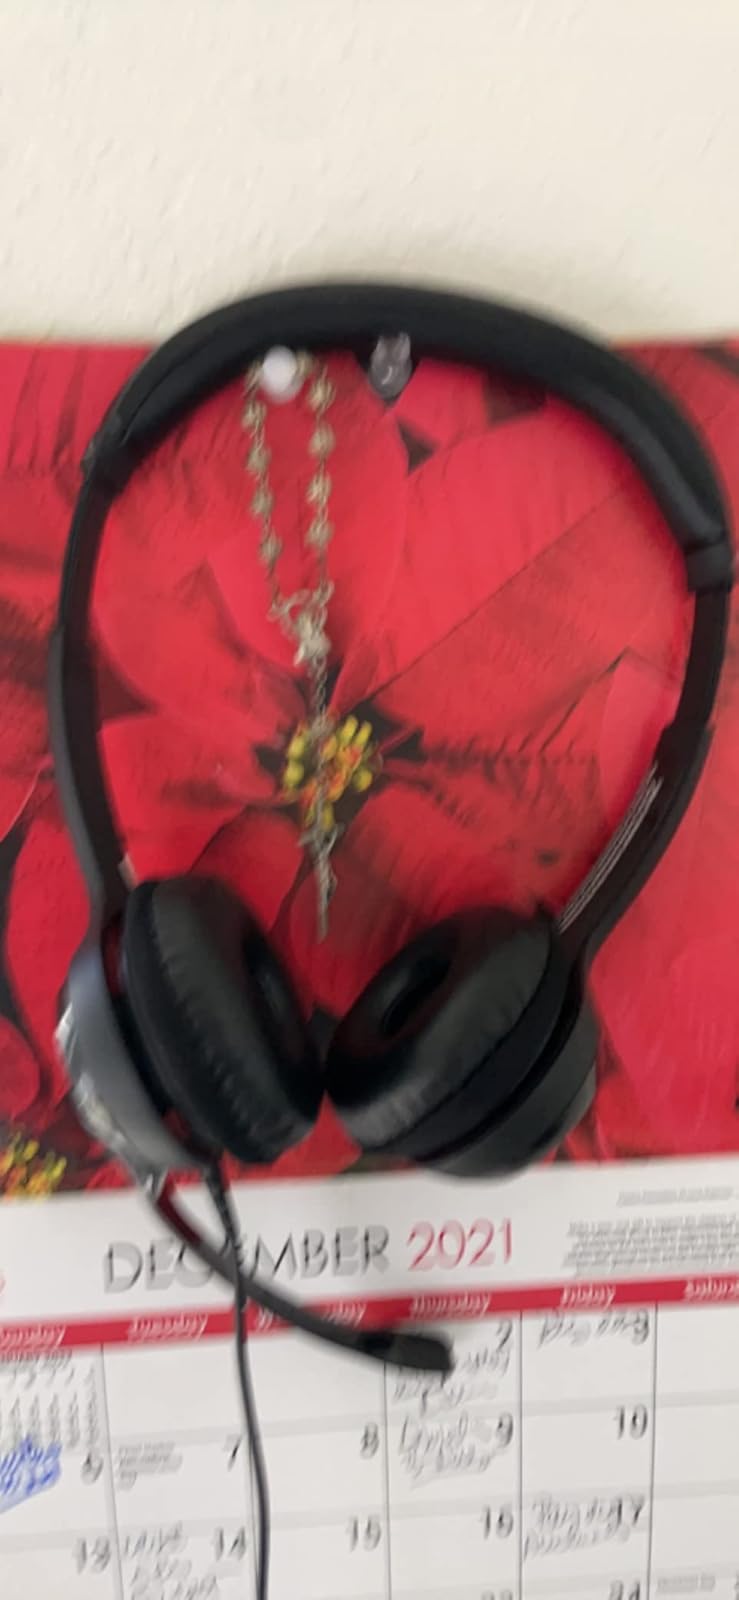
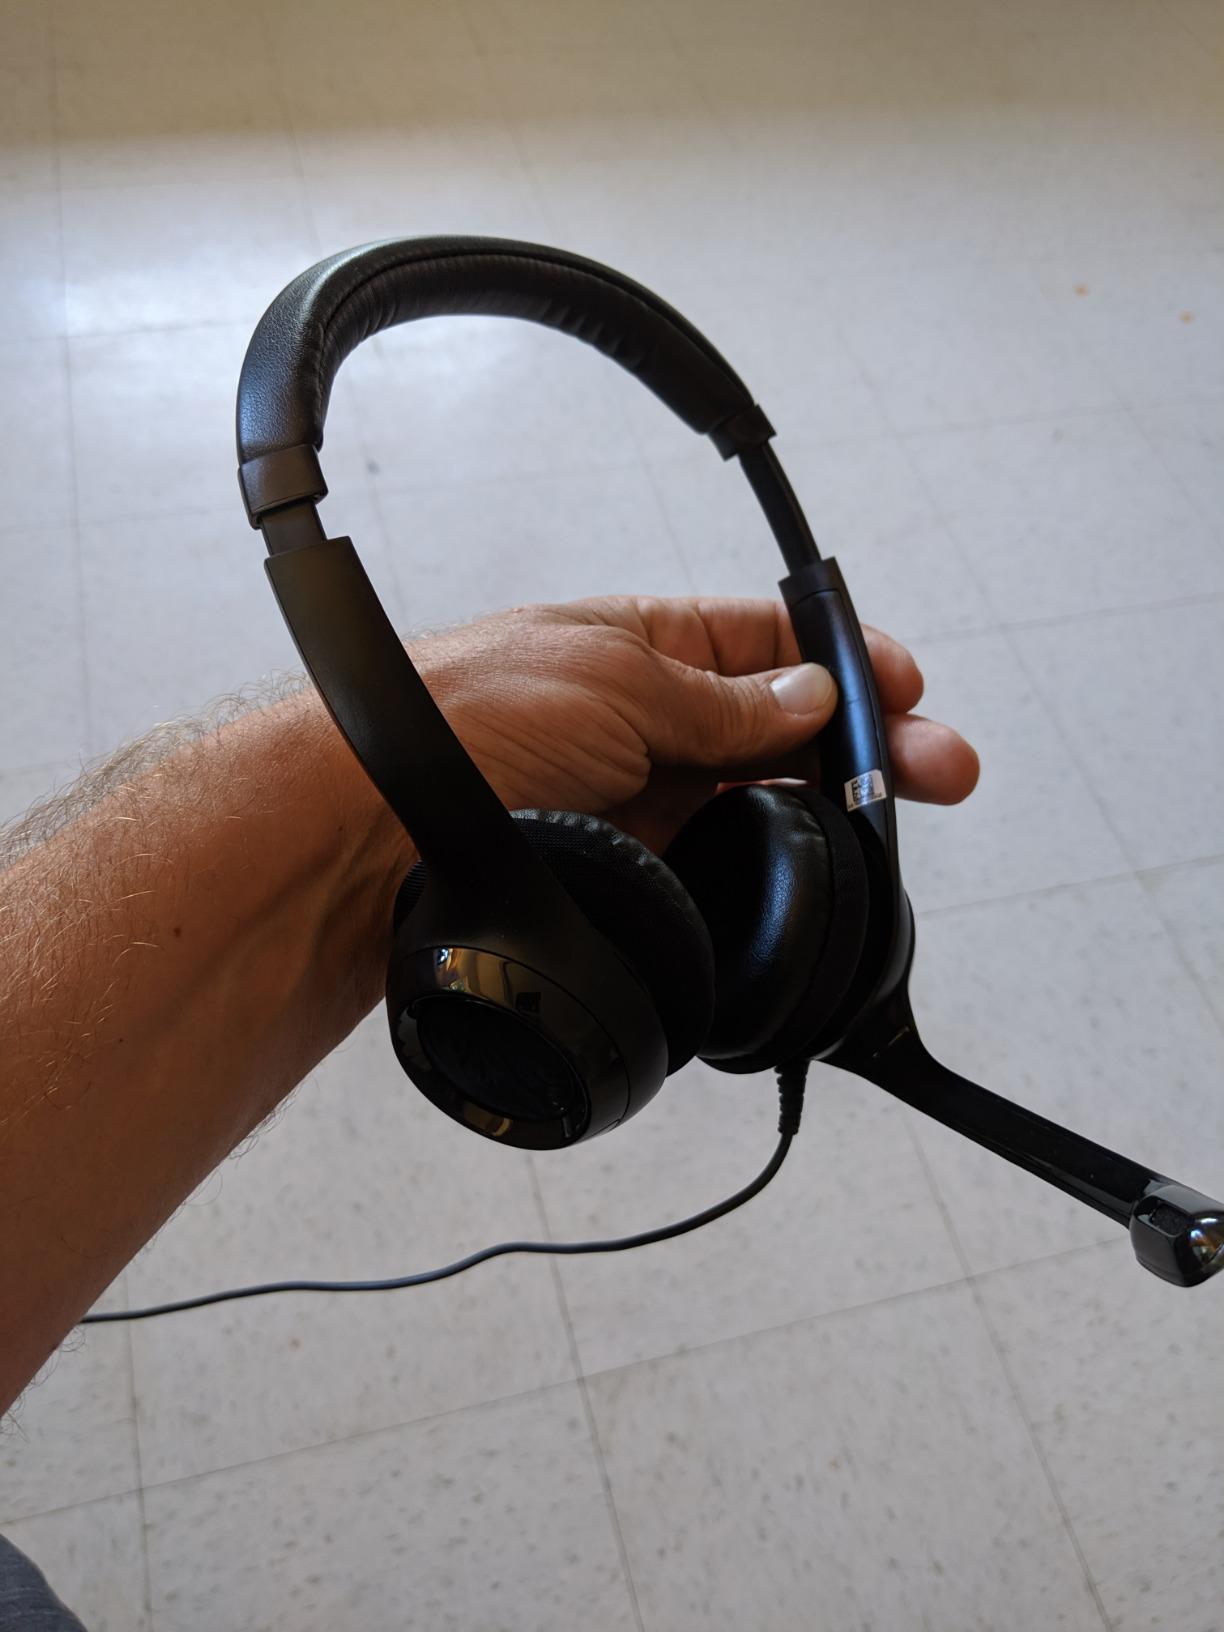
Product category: headphones
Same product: yes